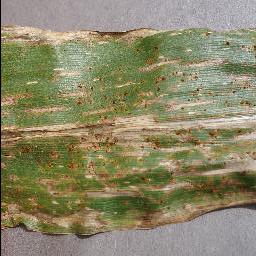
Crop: corn
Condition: (maize)_cercospora_spot_gray_spot